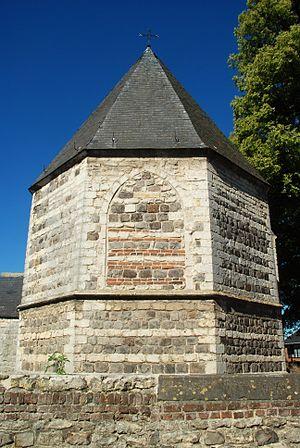
La chapelle Sainte-Catherine est une chapelle de style gothique située à Hauthem, village de la commune belge de Hoegaarden, dans la province du Brabant flamand.